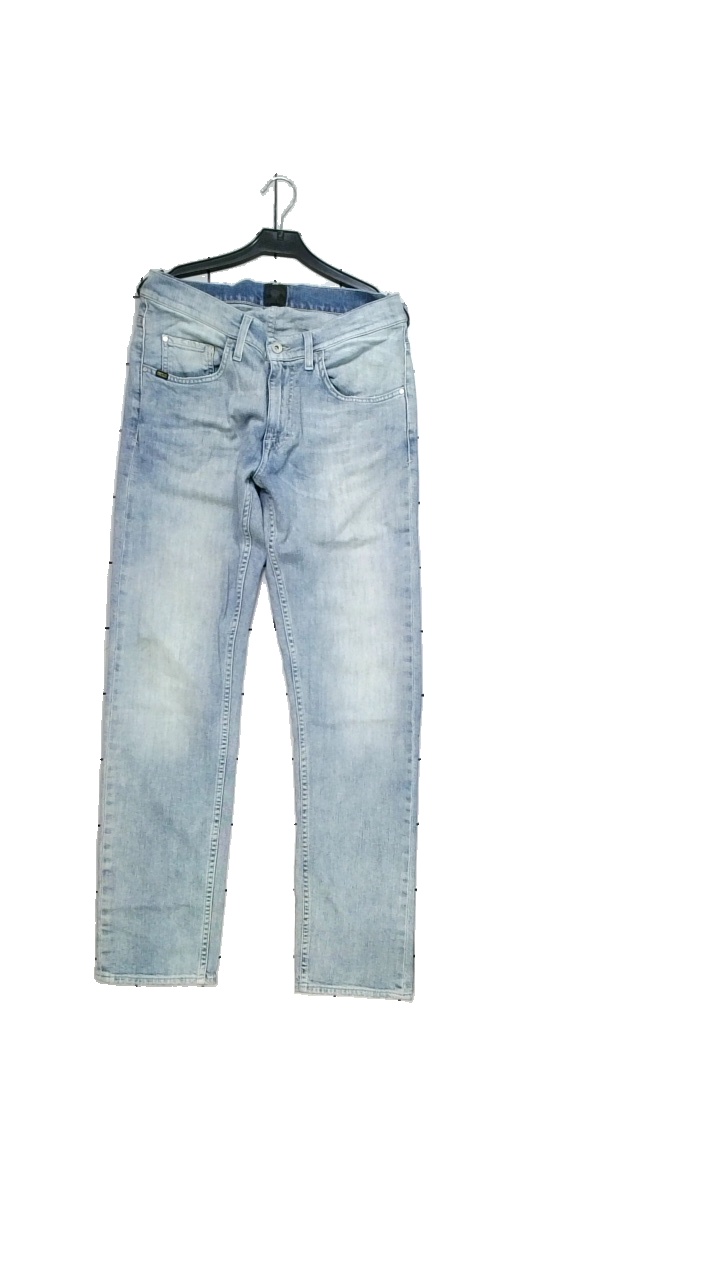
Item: Jeans (Men)
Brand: Tiger Of Sweden
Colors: Blue
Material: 98% cotton, 2% elastane
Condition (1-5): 3
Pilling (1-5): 5
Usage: Reuse
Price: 150-250